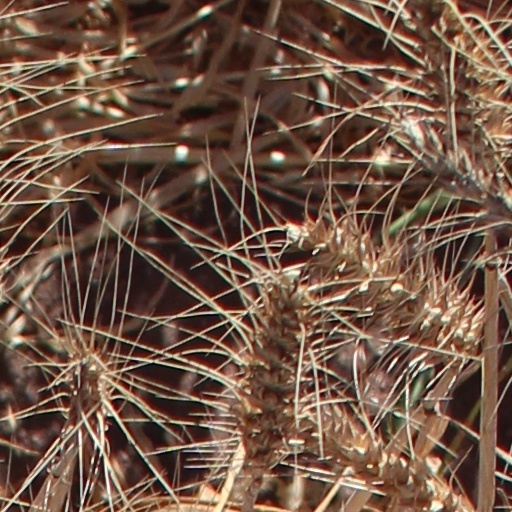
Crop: wheat